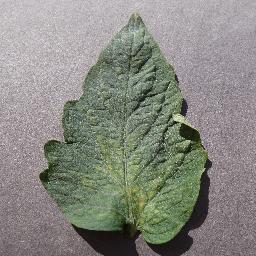
Label: Tomato___Spider_mites Two-spotted_spider_mite